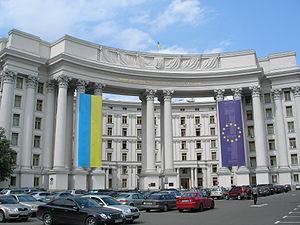
Kiev est la capitale et la plus grande ville d'Ukraine. C'est aussi le chef-lieu de l'oblast de Kiev et l'une des plus anciennes villes de Ruthénie. Elle comptait 2 887 974 habitants en 2015.